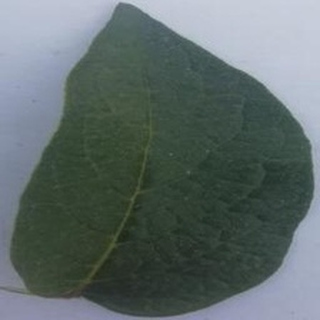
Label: healthy_potato